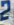
Number: 2